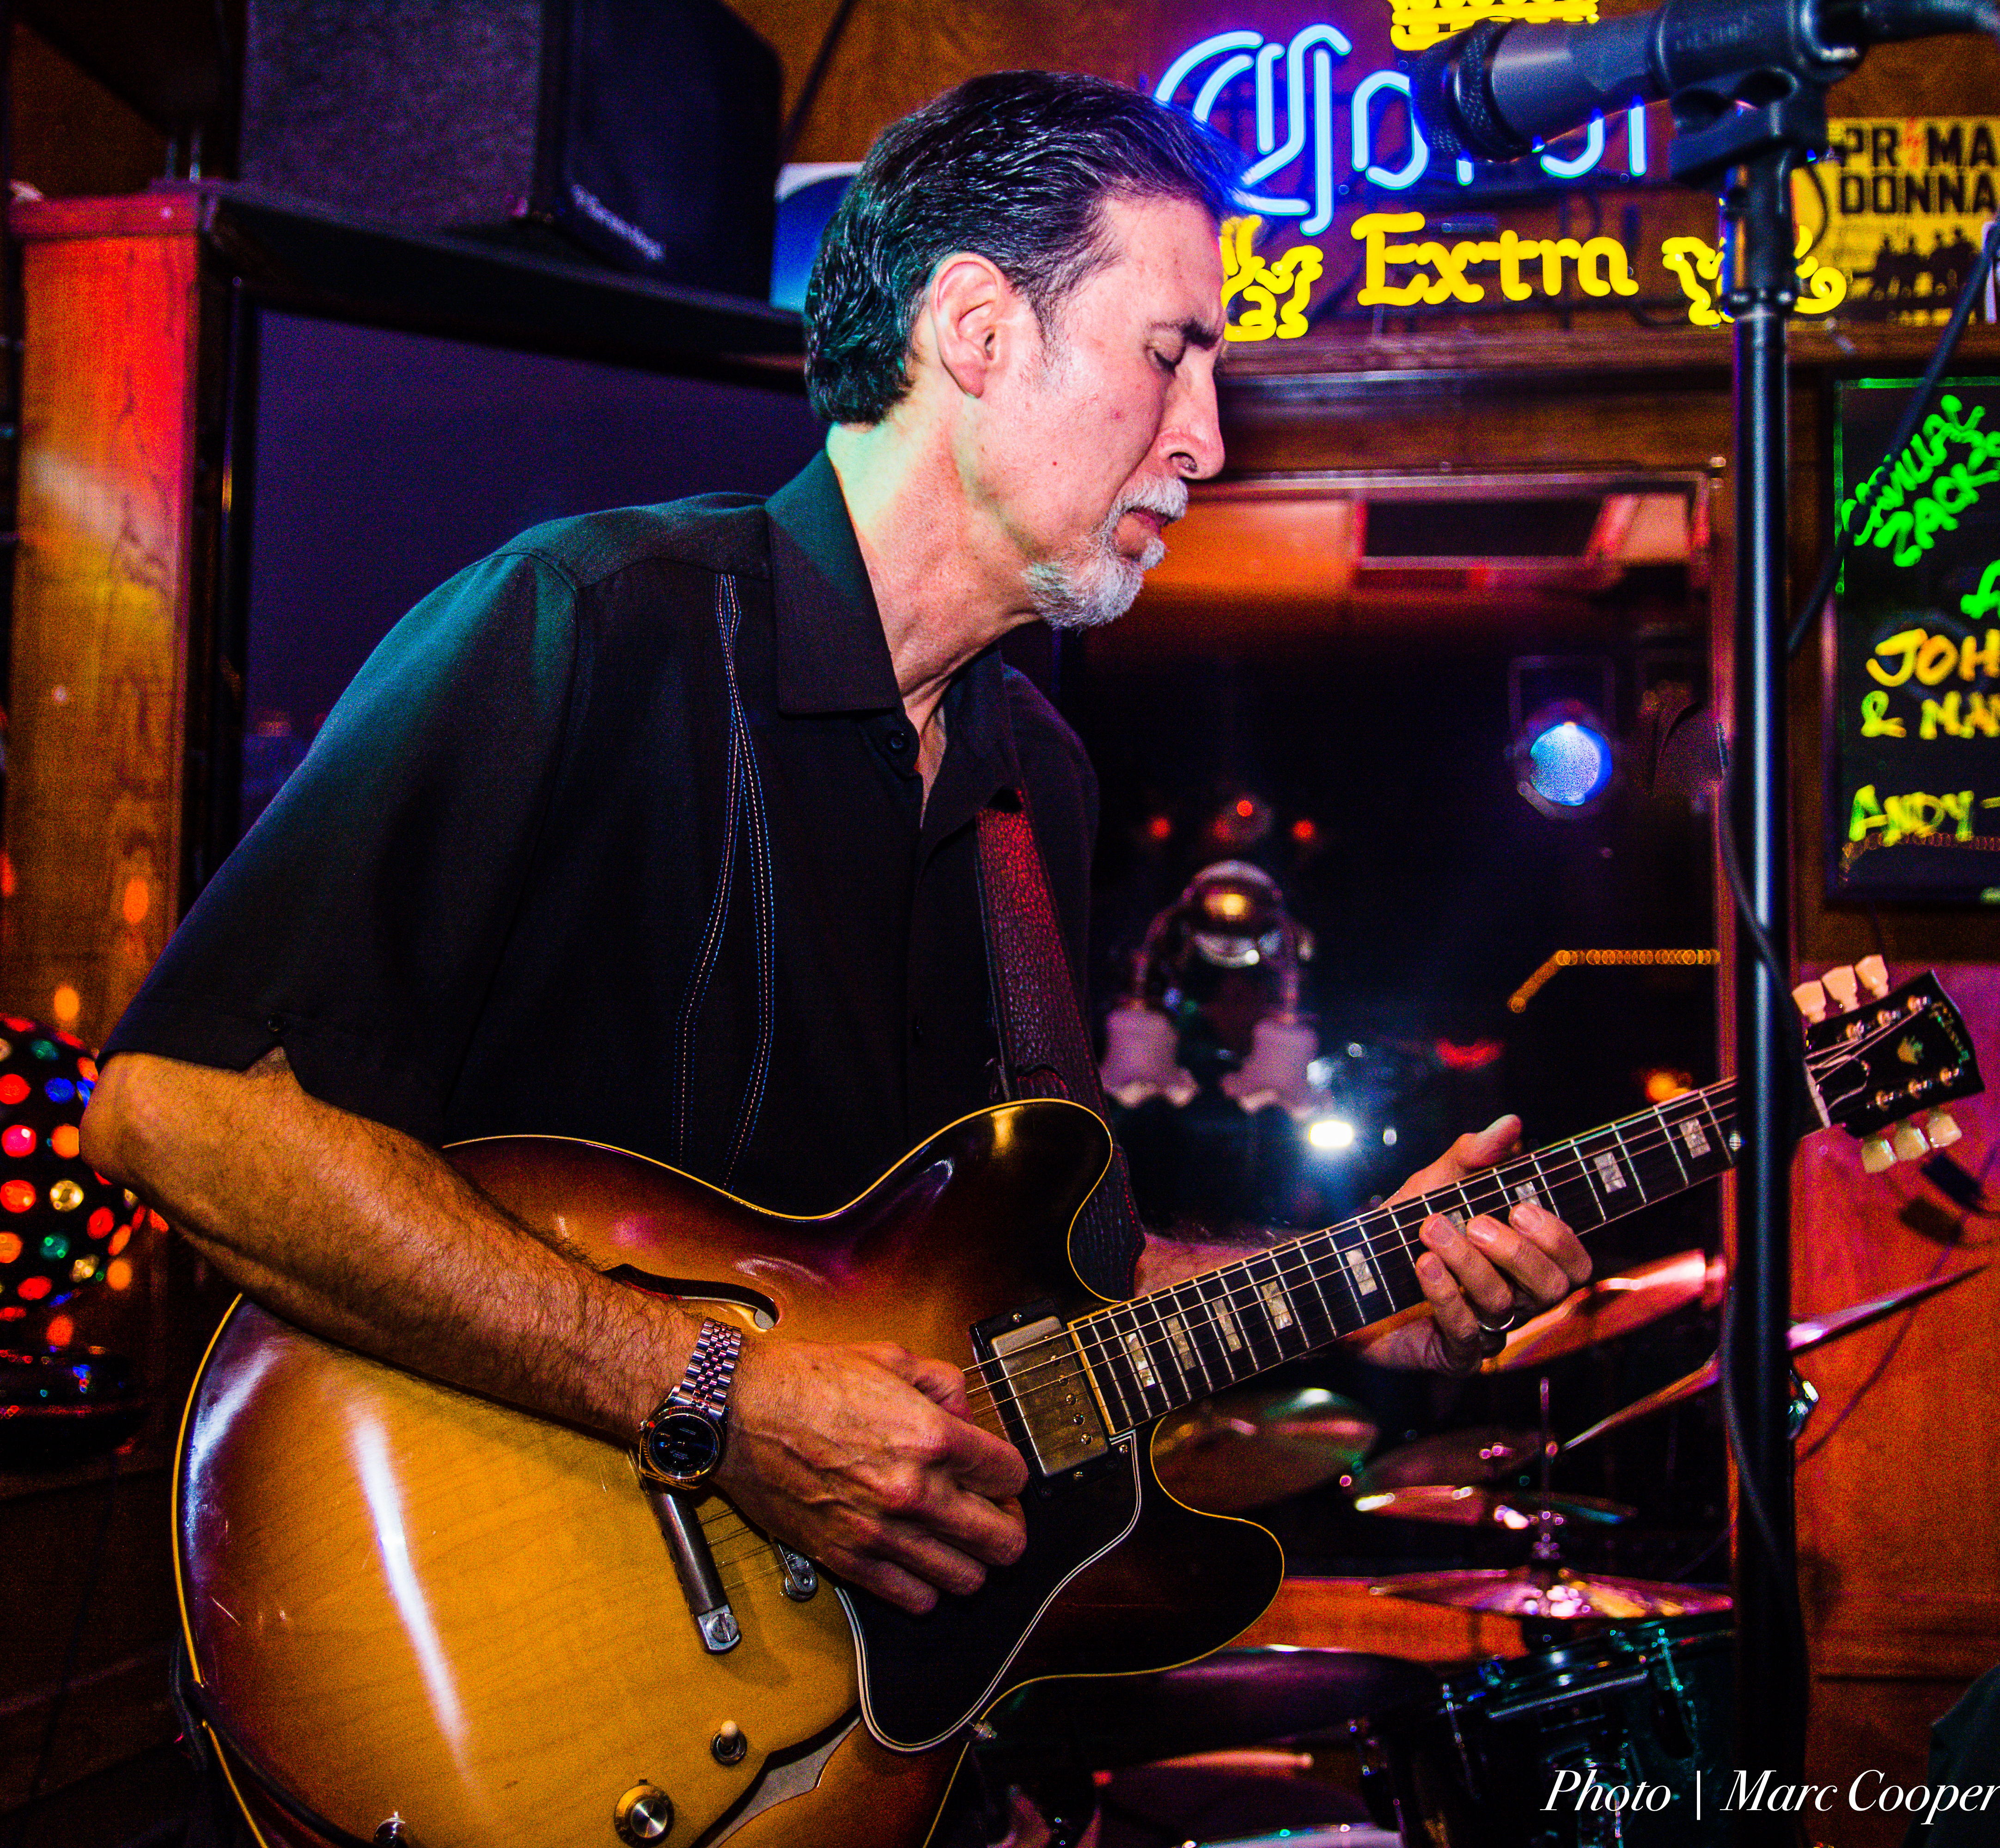
music, night, guitar, acoustic guitar, concert, musician, profession, drum, electric guitar, musical instrument, blues, cool image, stage, audio, performance, bassist, singing, event, cadillac, guitarist, mauisugarmillsaloon, drums, zack, monday, partycadillac, song, i, bass guitar, entertainment, songwriter, andyt, performing arts, singer songwriter, rock concert, pop music, string instrument, plucked string instruments, musical ensemble, slide guitar, jazz guitarist, musical instrument accessory, session musician, music artist, string instrument accessory, guitar accessory